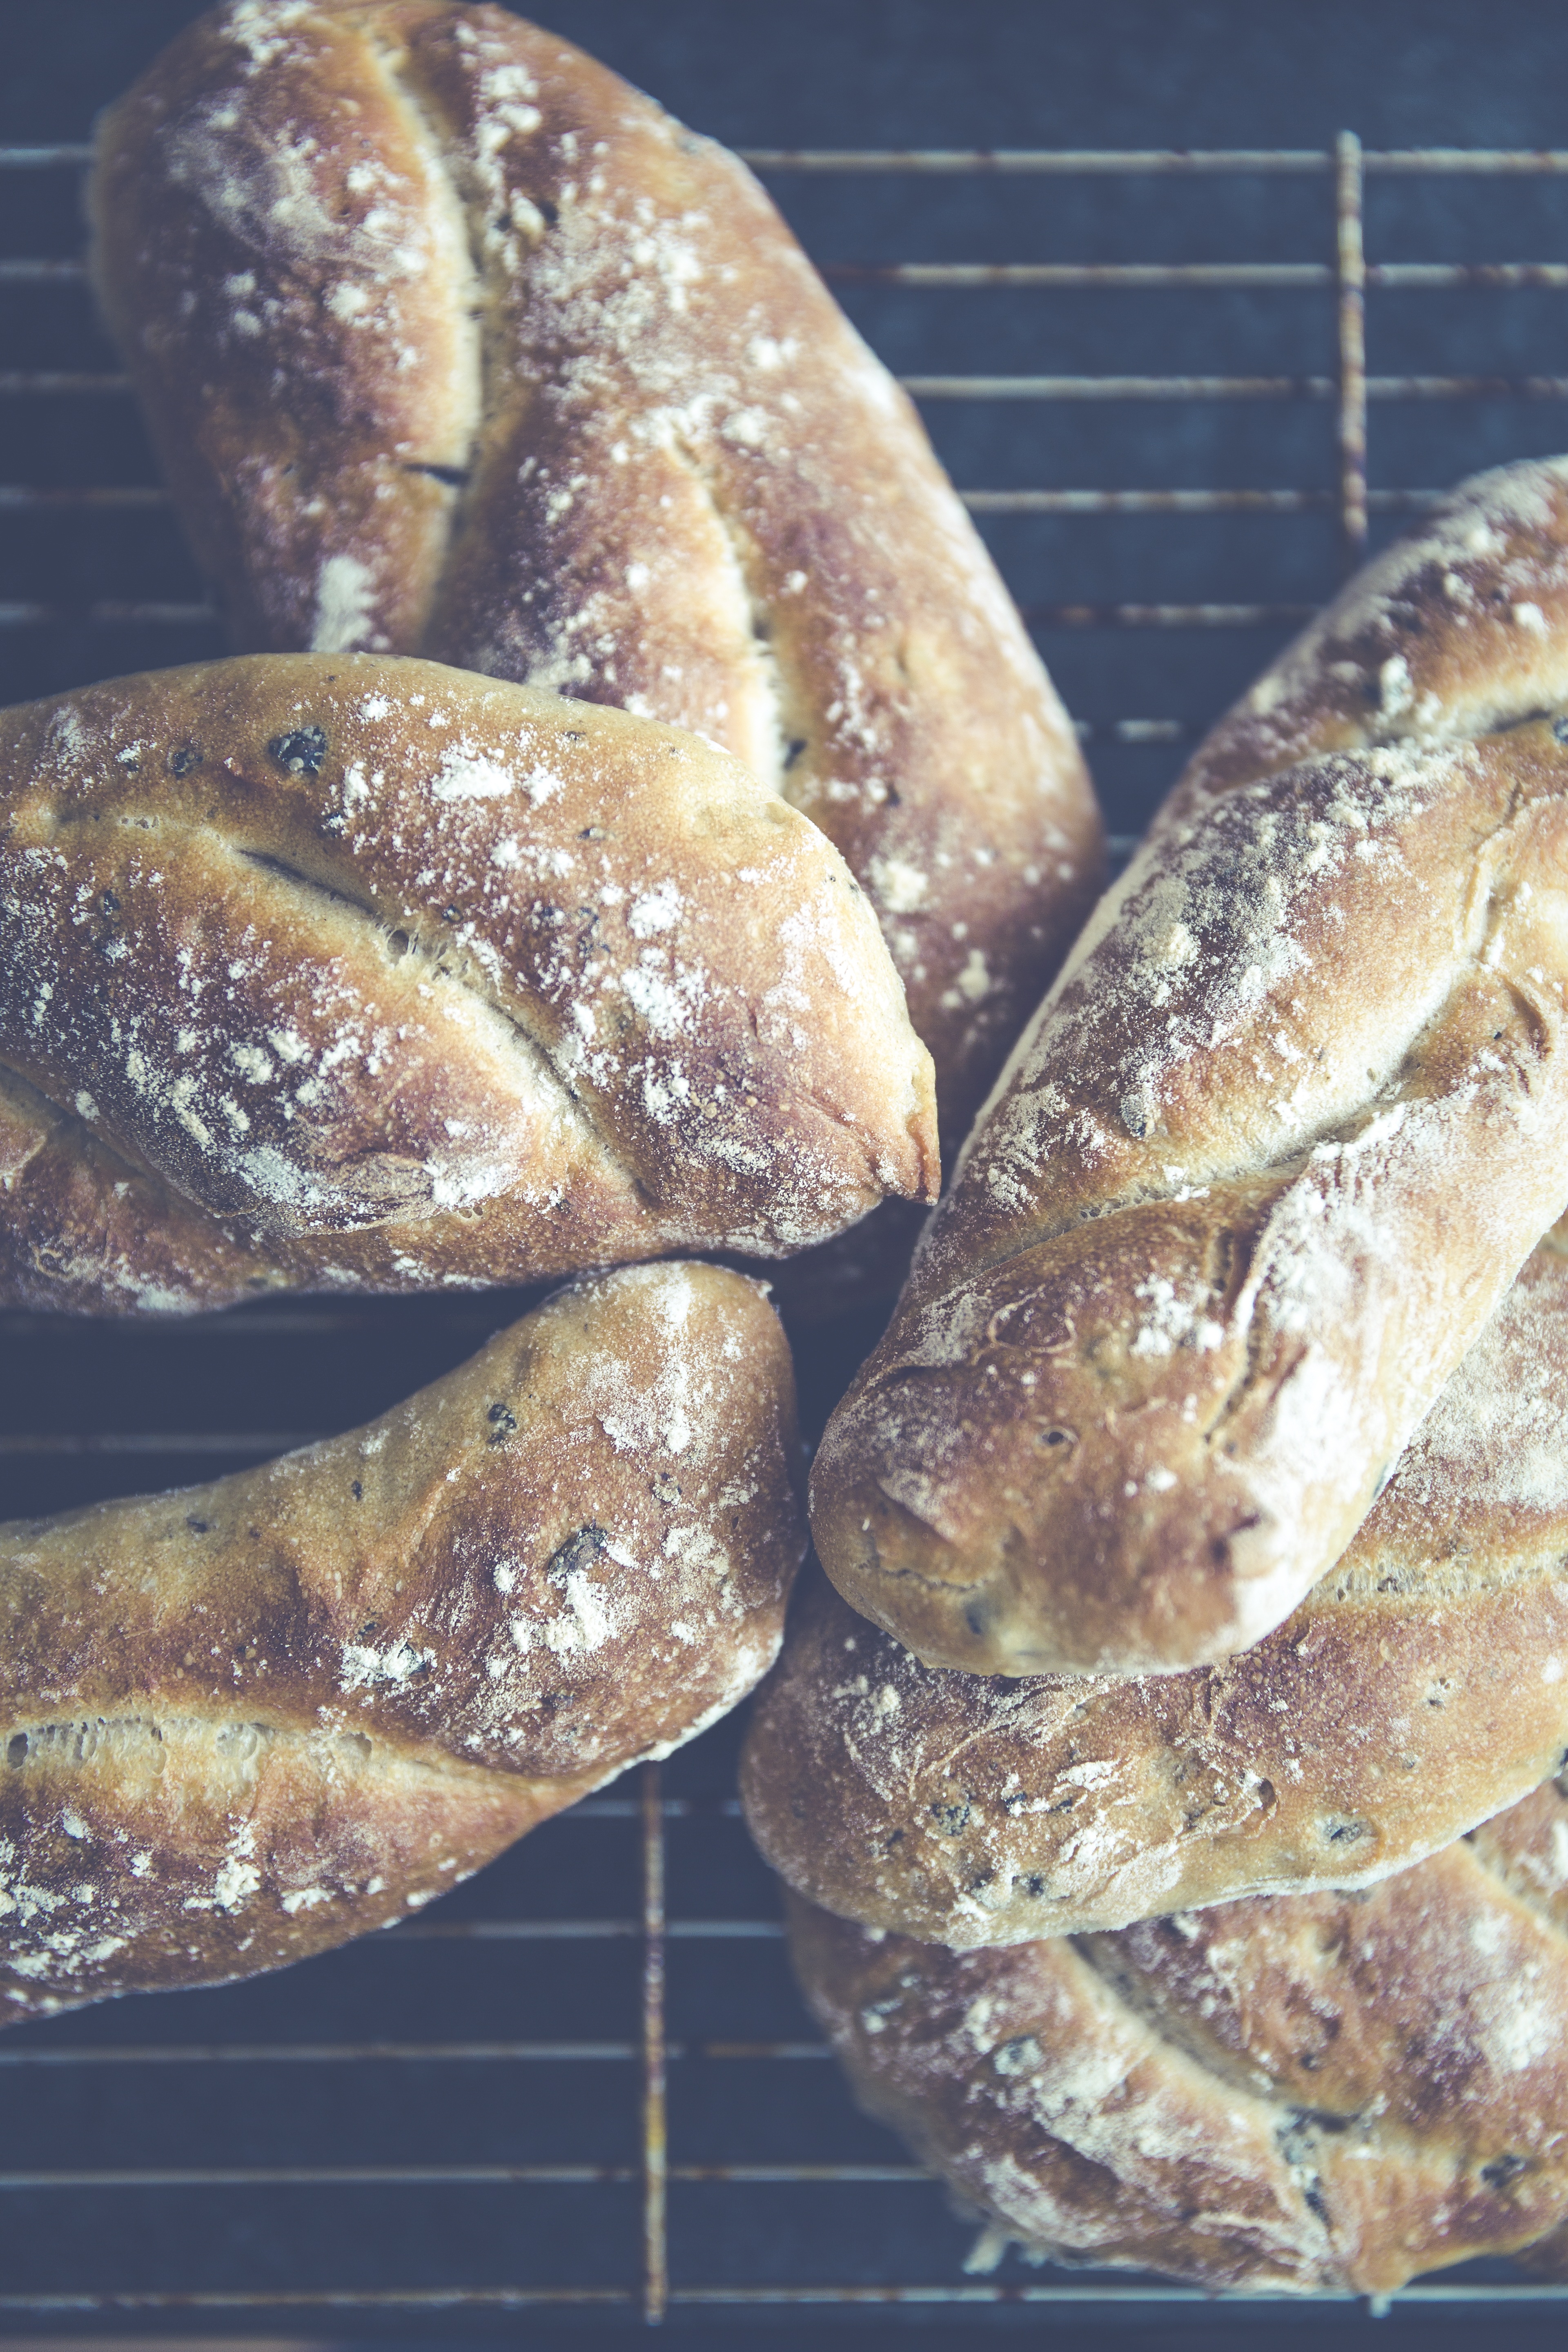
wheat, feed, food, produce, fish, snack, eat, delicious, homemade, bread, baked, baguette, bake, pastries, rye, roll, ciabatta, crispy, flour, baked goods, arouse, oats, whole wheat, farmer's bread, self catering, vinschgau